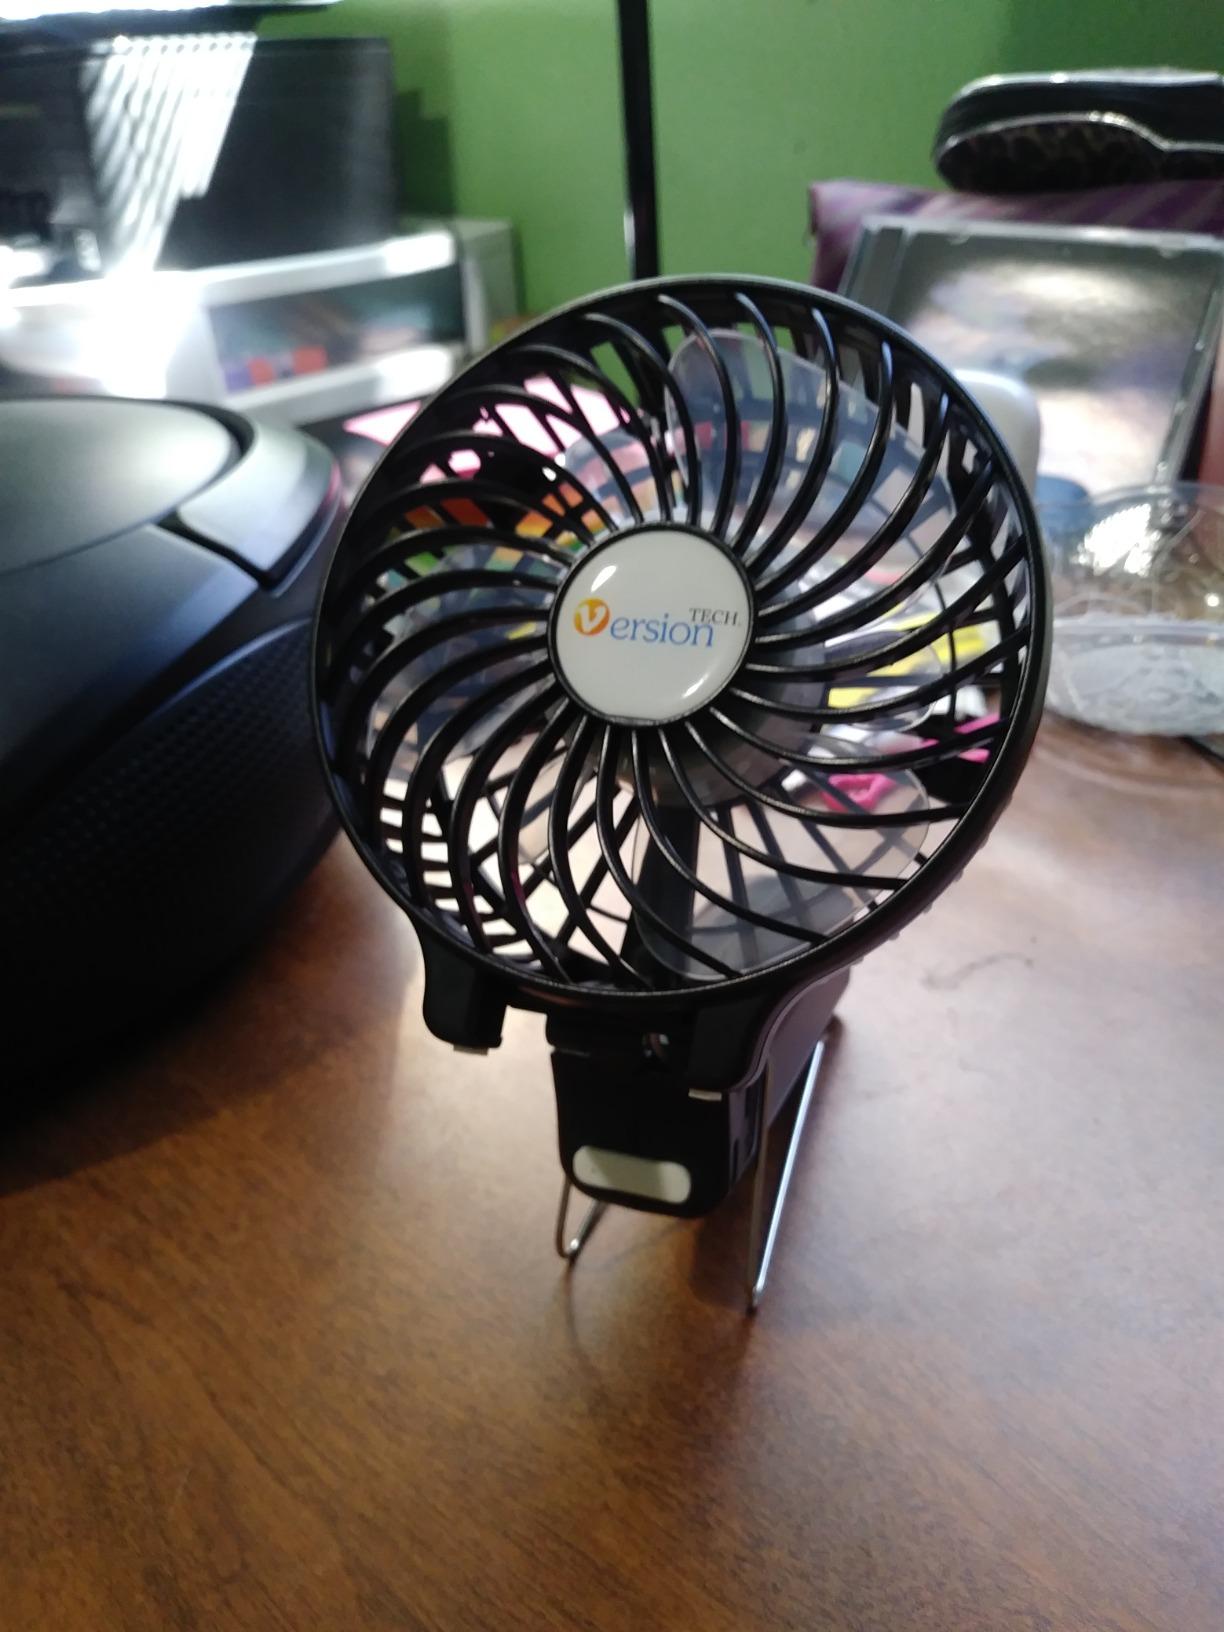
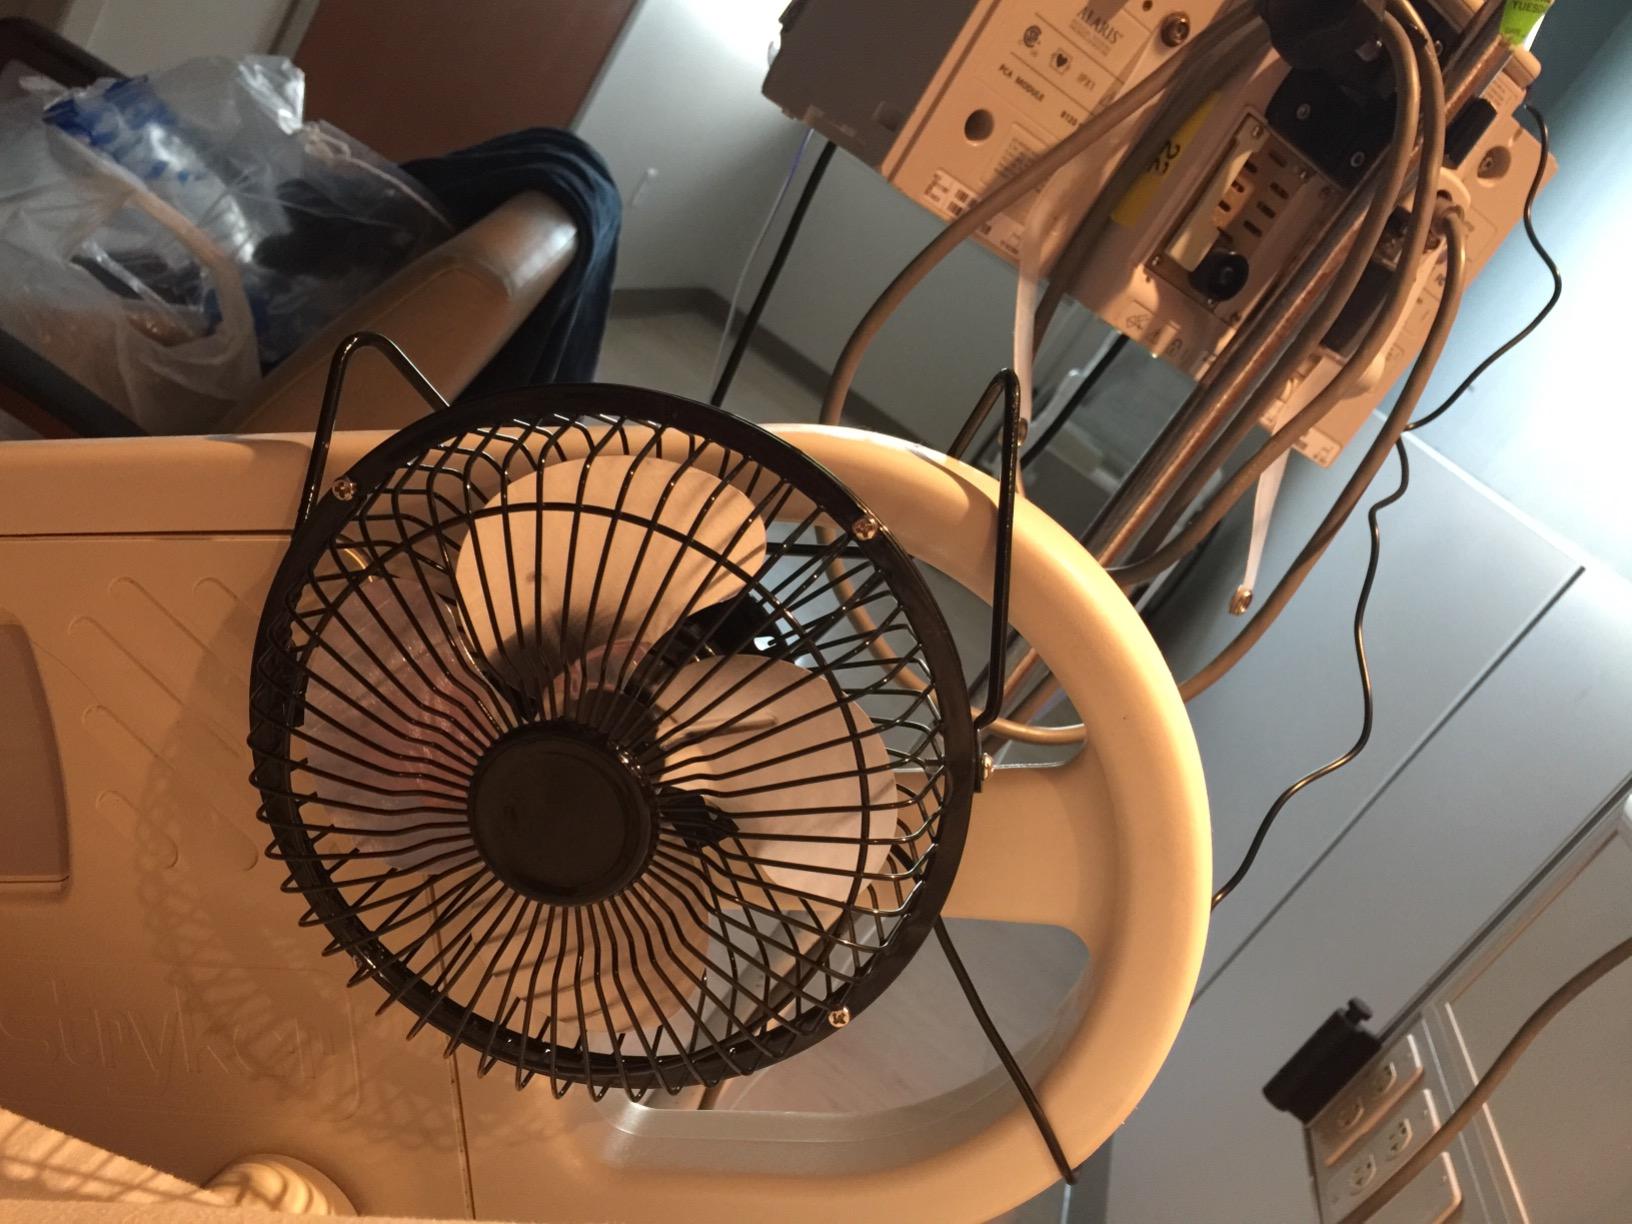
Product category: fan
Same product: no